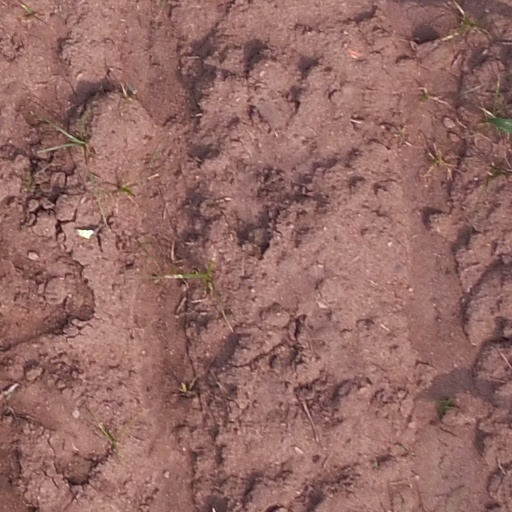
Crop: maize; corn